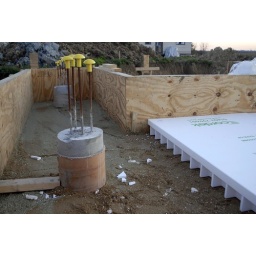
Cordek Cellcore Antiheave being laid on Ecosand crushed glass bottle sharp sand blinding within shuttering